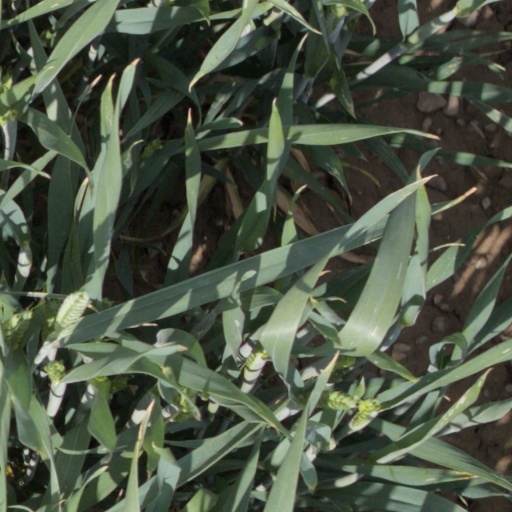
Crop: wheat